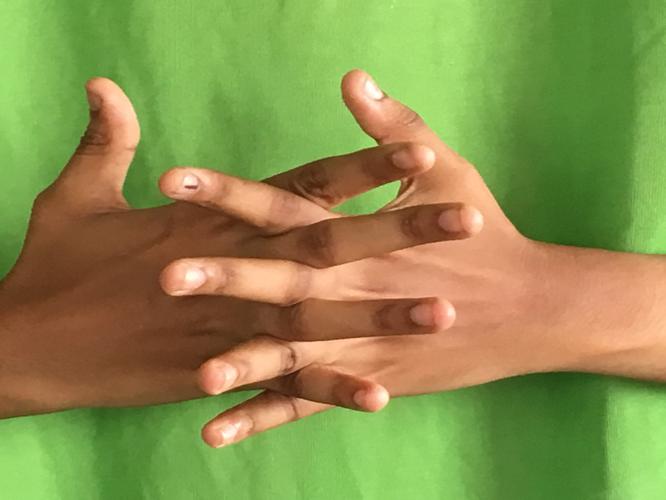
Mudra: Karkatta
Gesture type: double_hand